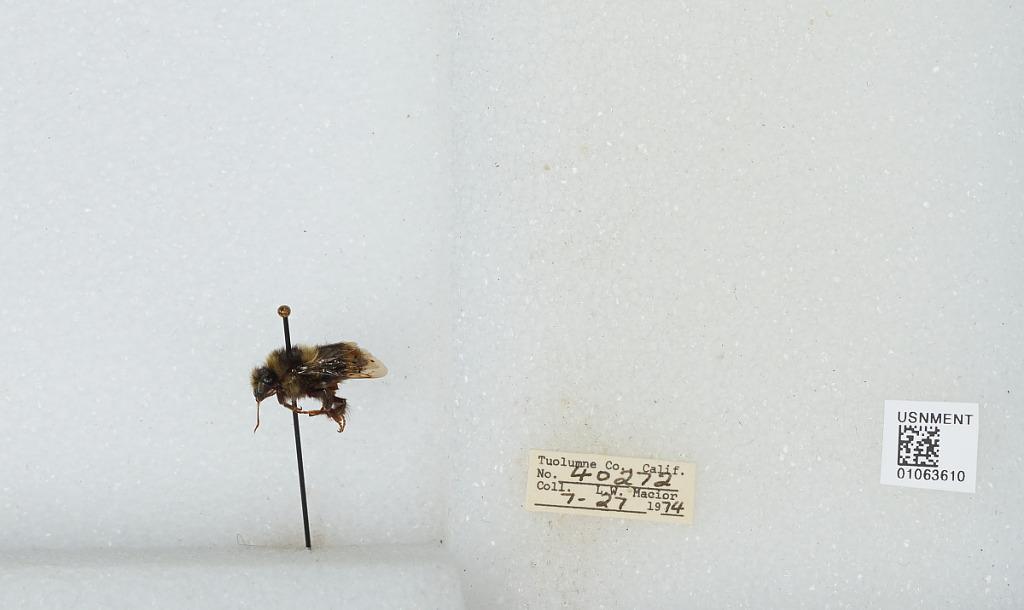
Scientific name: Bombus bifarius nearcticus
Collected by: L. Macior
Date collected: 1974-7-27
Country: United States
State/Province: California
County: Tuolumne
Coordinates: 38.02, -119.93